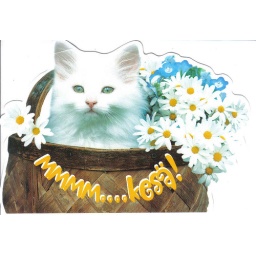
cat in basket